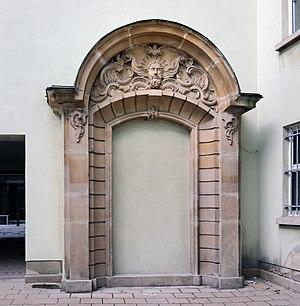
Luxembourg-ville